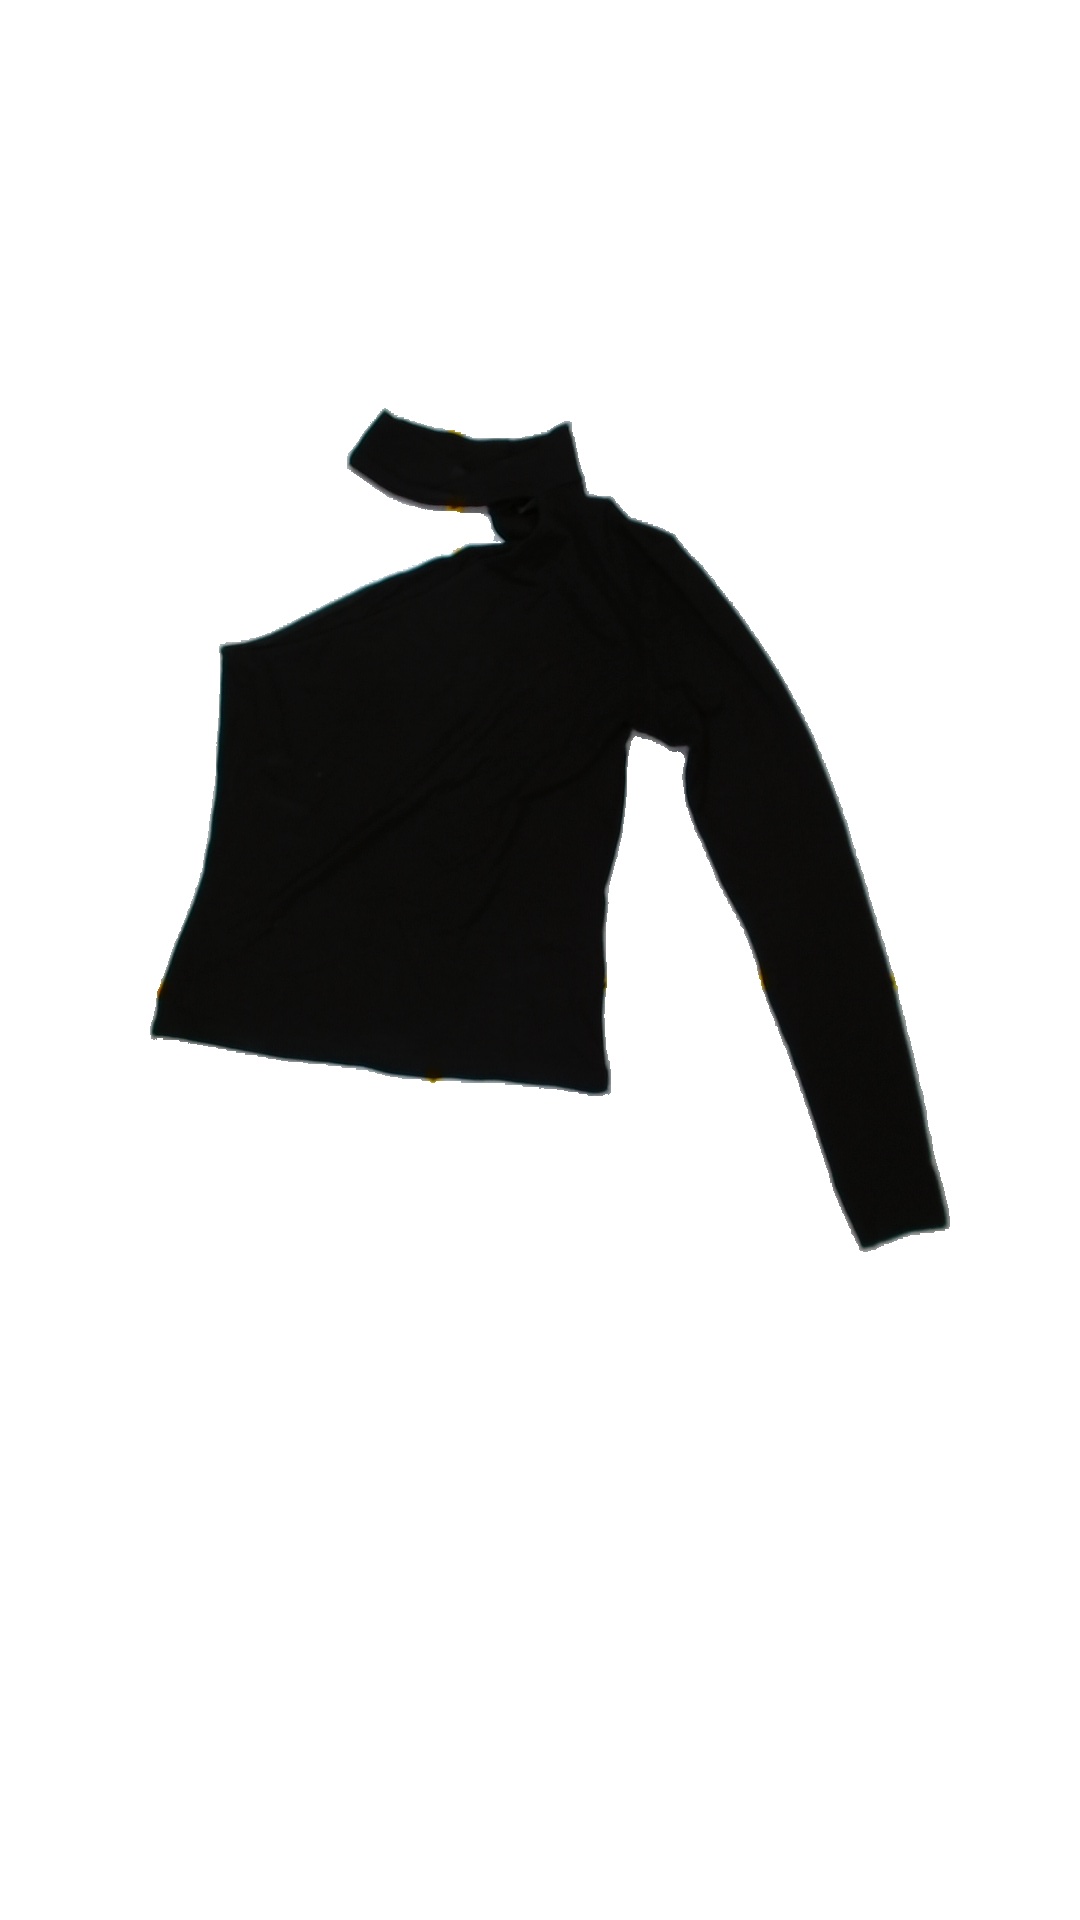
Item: Top (Ladies)
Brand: Gina Tricot
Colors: Black
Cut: Cropped
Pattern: Plain
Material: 100% viscose
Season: All
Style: No trend
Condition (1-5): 3
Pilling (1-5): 5
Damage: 0
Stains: Yes
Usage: Export
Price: <50